Sellin Pier

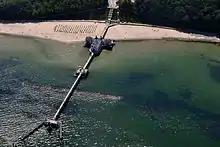
Sellin Pier from the air (2011)

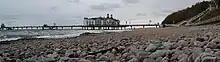
Panorama

Initial plans in 1901 foresaw a 60-metre-long landing stage, but this was deemed insufficient due to the very high number of anticipated visitors. The first 508-metre long pier with a restaurant was built in 1906. Pack ice damaged the structure in 1918; in 1920 the bridge head was destroyed by fire. In 1924, the bridge was again damaged by ice. In 1925 a new pier was built with a platform and concert hall, that had a length of approximately 500 metres. This bridge was destroyed in severe ice conditions in the winter of 1941/1942. The undamaged bridge house survived, however, and from 1950s to the 1970s was the site of a popular dance hall. During this time, however, the structure of the building was neglected and the dilapidated bridgehead, including its structures, had to be demolished in 1978.